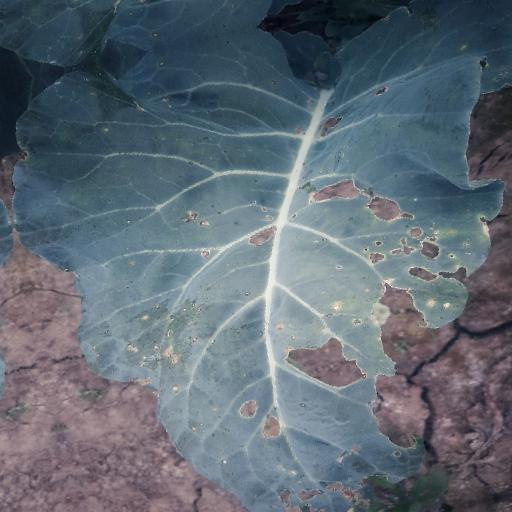
Label: Black Rot